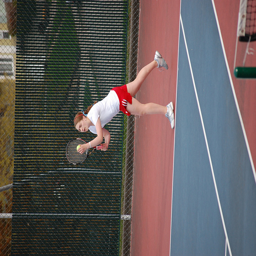
A woman standing on a tennis court holding a racquet.
A girl wearing red and white playing tennis on a court.
A sideways photo of a woman playing tennis.
A tennis player with a ball and racket at the court
A girl holding a tennis racquet and ball up on a court.